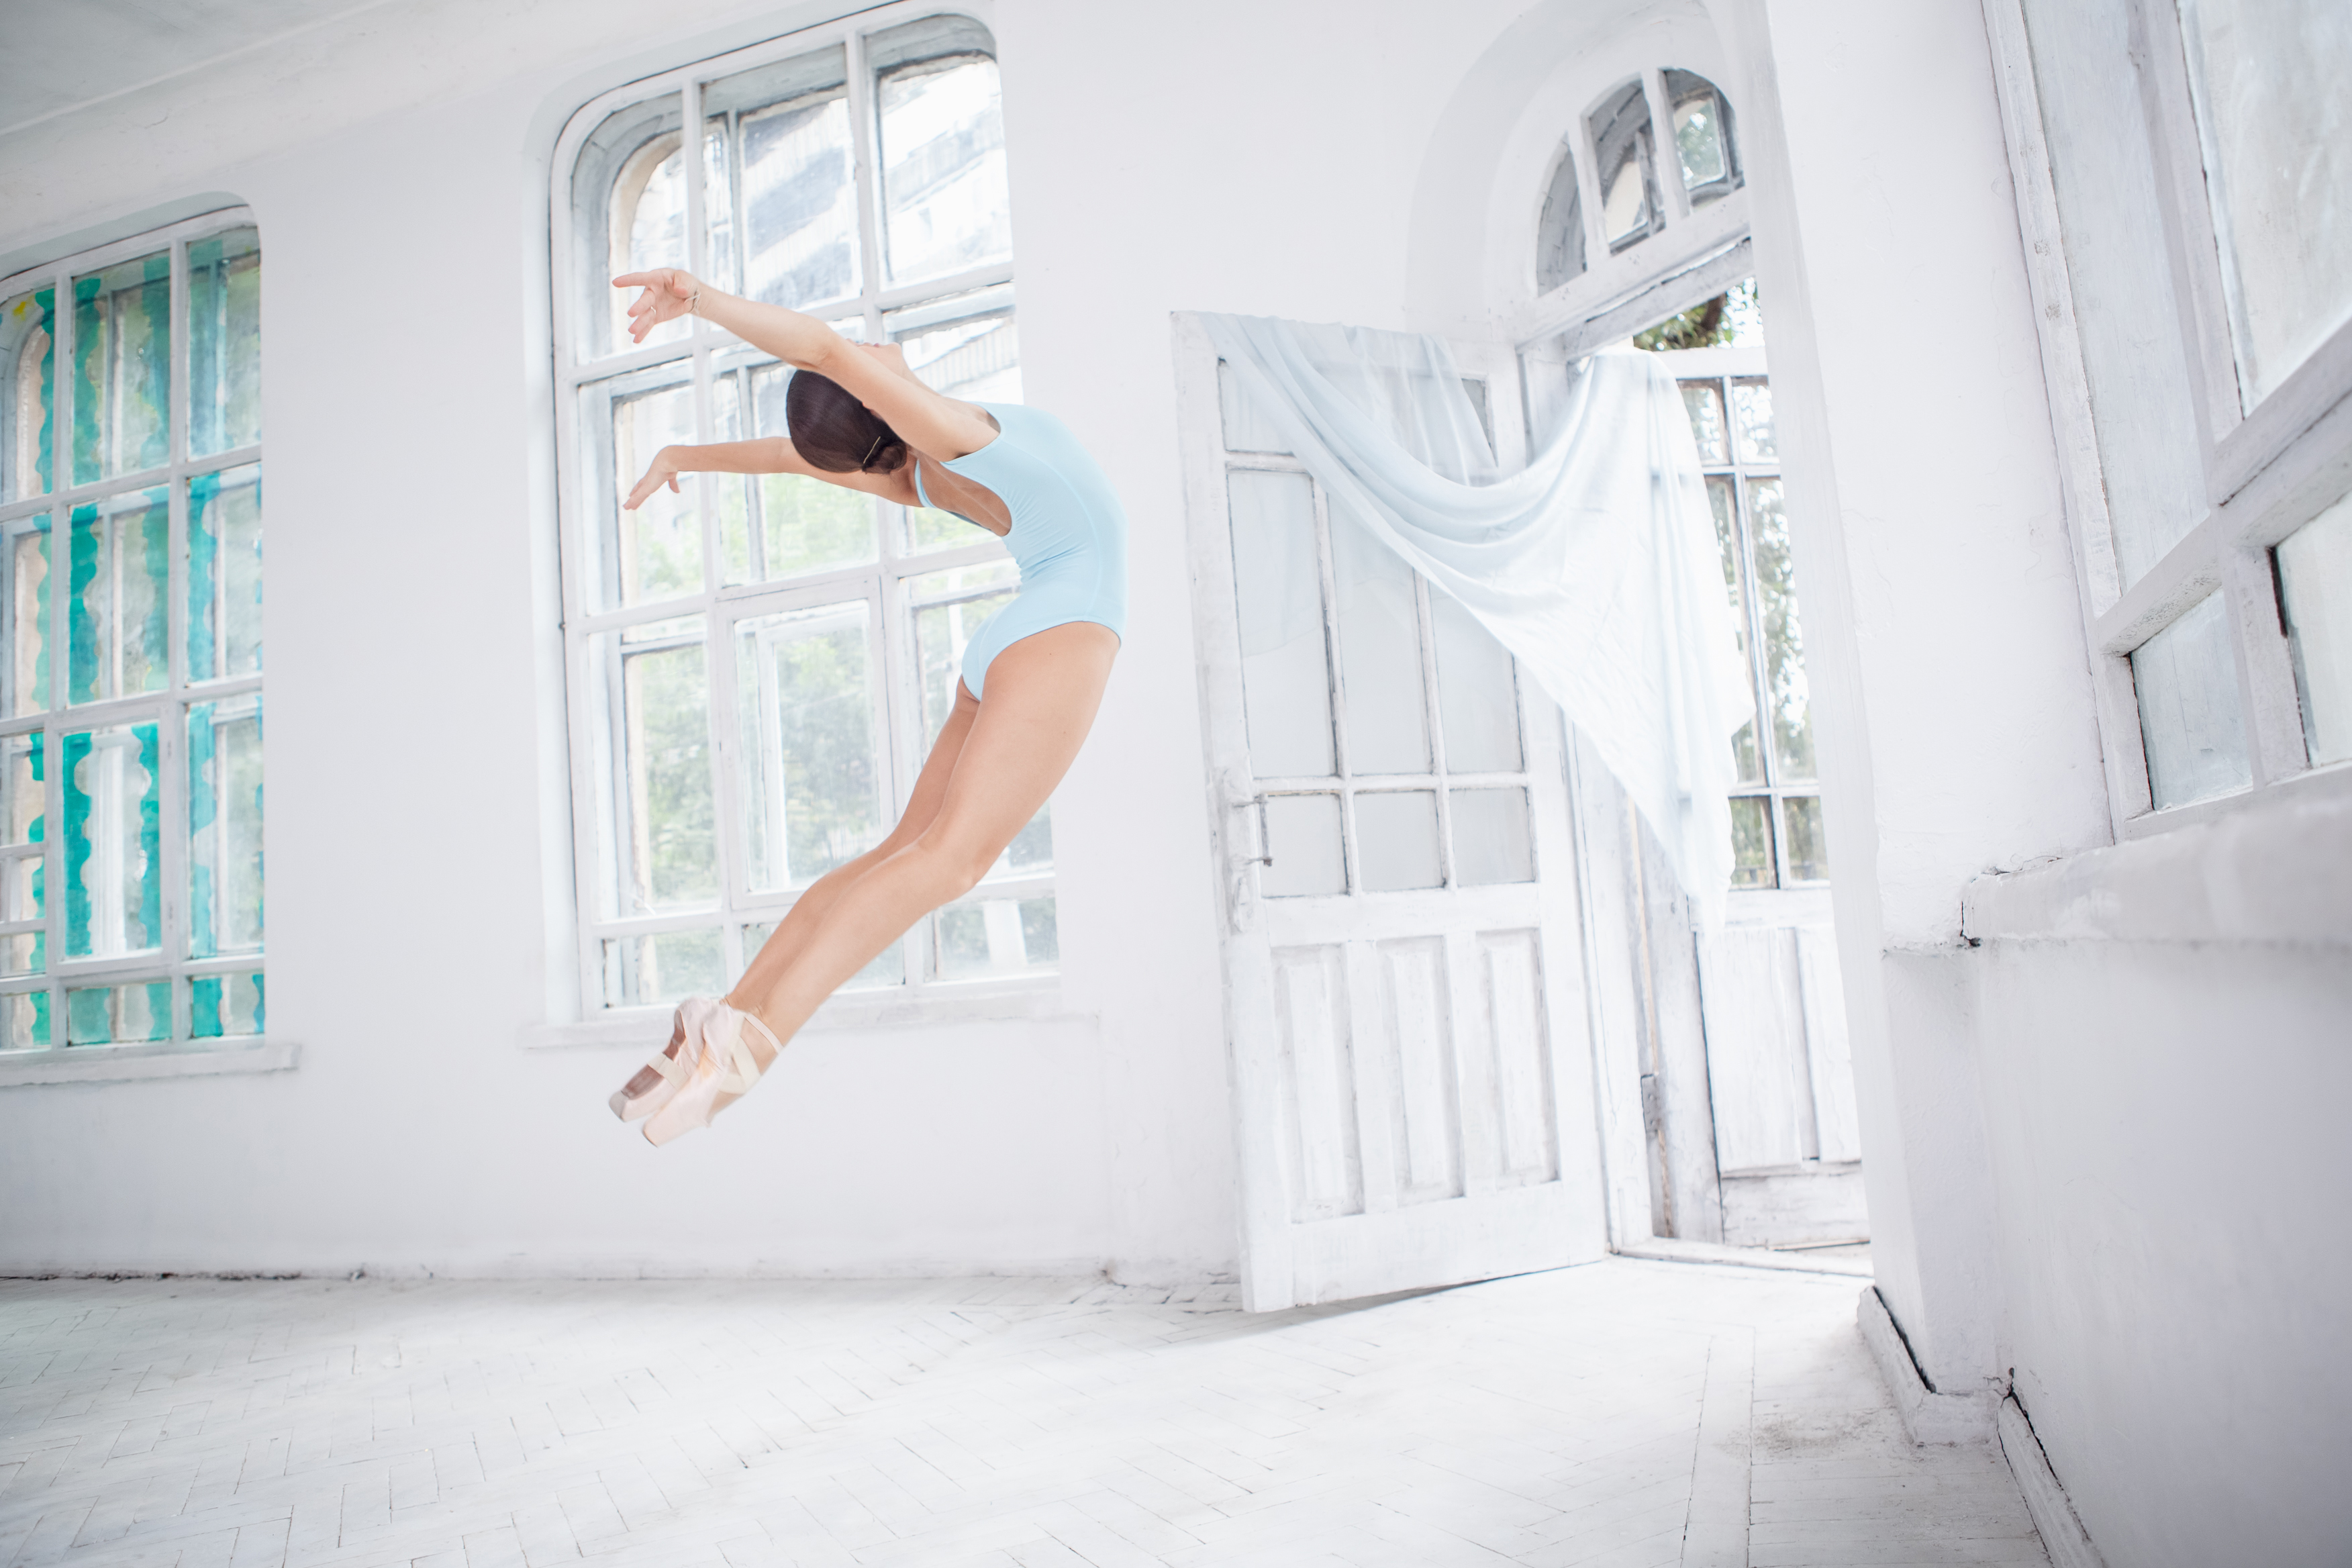
girl, ballerina, dance, female, dancer, jump, ballet, woman, elegance, beautiful, performance, performer, flexibility, motion, grace, exercise, modern, moving, action, young, acrobat, pose, gymnastic, attractive, fitness, aerobics, cool, one, hop, classical, leap, stretching, agility, active, up, sport, skill, fashion, movement, style, beauty, art, temptation, caucasian, room, open, balcony, door, flight, flying, white, photograph, ballet dancer, leg, footwear, floor, photography, window, shoe, daylighting, flooring, modern dance, stock photography, house, interior design, performing arts, choreography